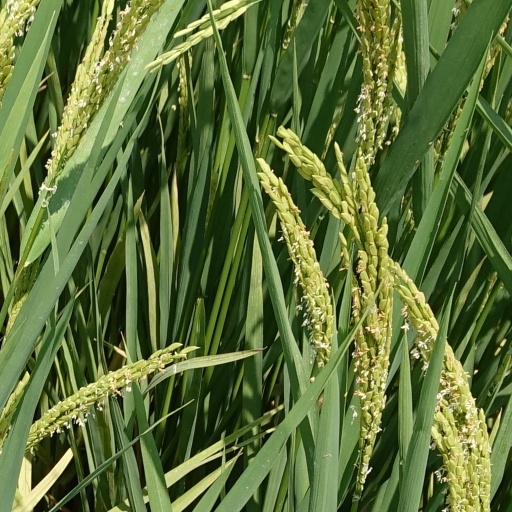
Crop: rice